Maestro Curtis

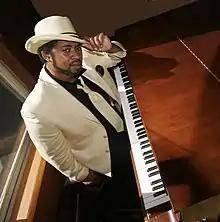
Maestro Curtis in San Francisco, CA

Maestro Curtis, also known as Maestro Brian, is an American musician, composer, author, producer, arranger and music executive.